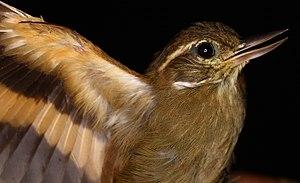
Le mot sittine est un nom normalisé de la CINFO attribué à certaines espèces de Furnariidae, une famille de passereaux vivant en Amérique du Sud et centrale. Les espèces concernées sont :